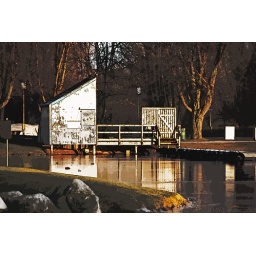
A little boat house at a small lake in the evening sun